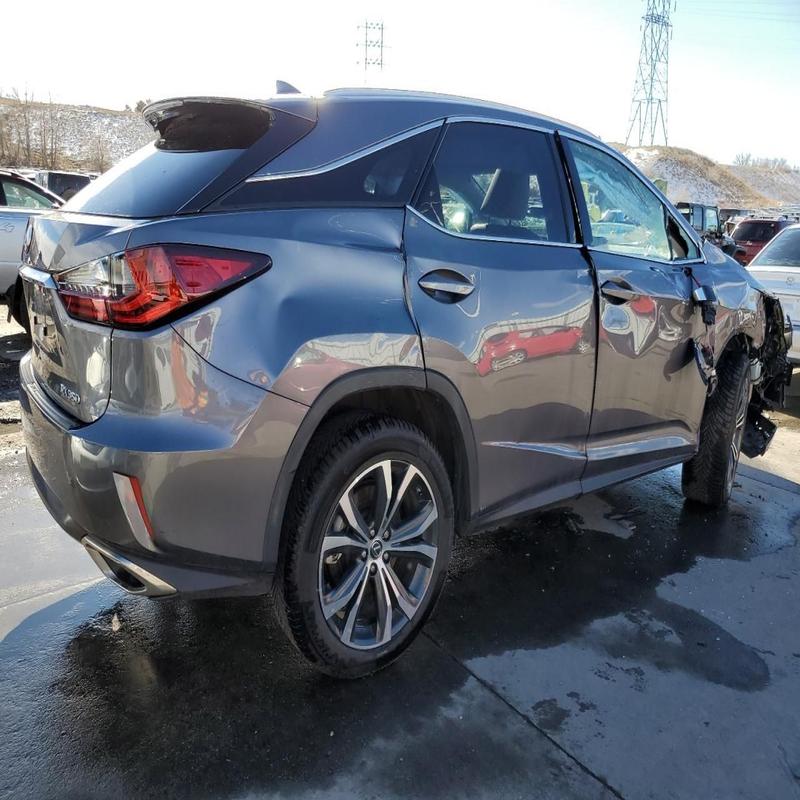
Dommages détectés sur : aile avant gauche, porte avant droite, porte avant gauche, porte arrière droite, aile arrière droite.
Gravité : majeur